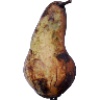
Label: Pear Abate 1